Bernard Baruch

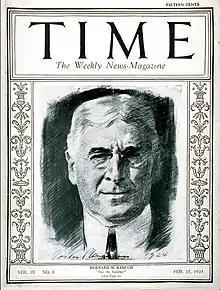
"Time" Cover, February 25, 1924

In the 1920s and 1930s, Baruch expressed his concern that the United States needed to be prepared for the possibility of another world war. He wanted a more powerful version of the War Industries Board, which he saw as the only way to ensure maximum coordination between civilian business and military needs. Baruch remained a prominent government adviser during this time, and supported Franklin D. Roosevelt's domestic and foreign policy initiatives after his election.